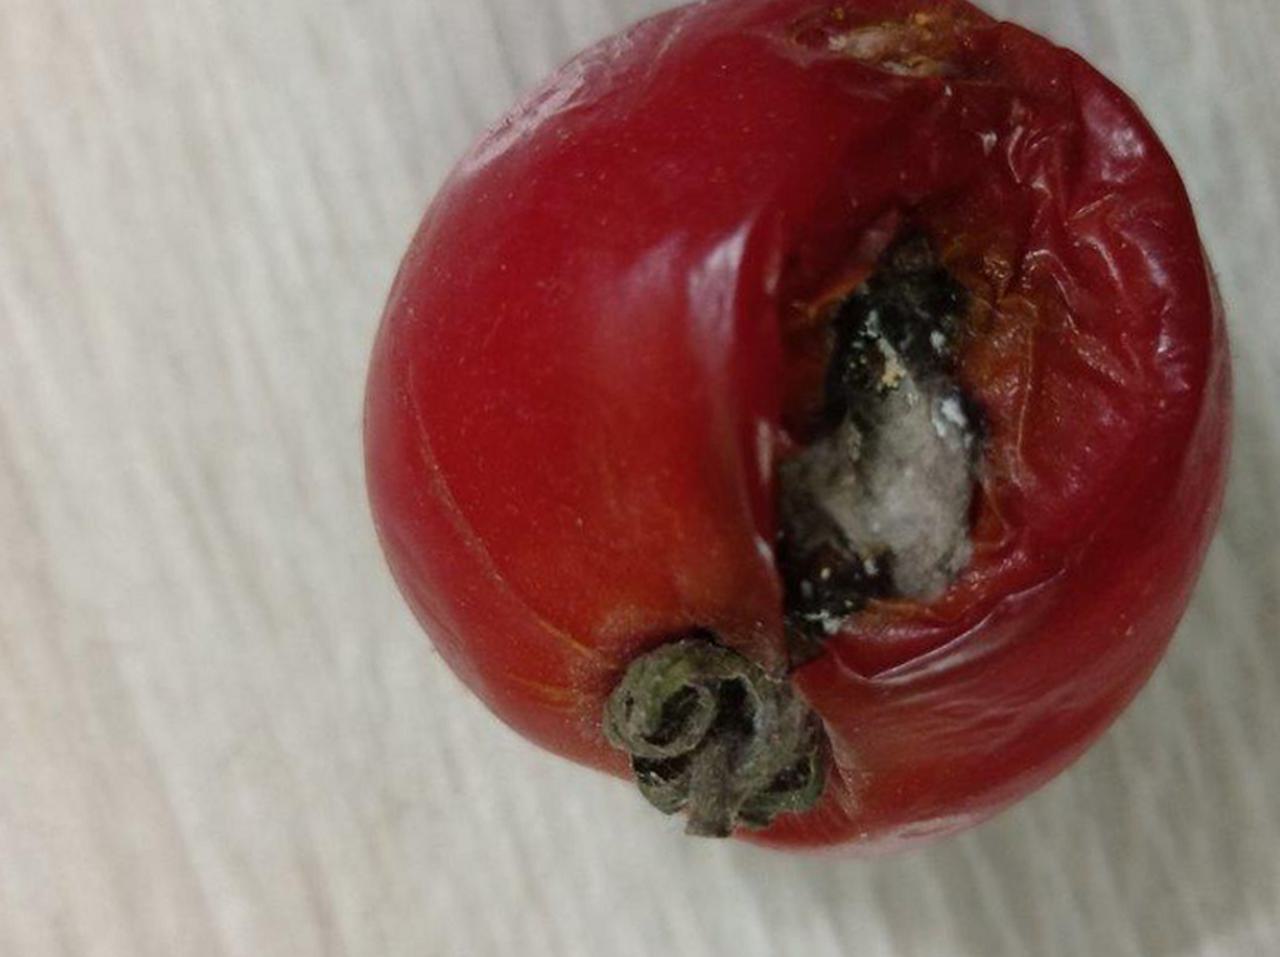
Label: Rotten